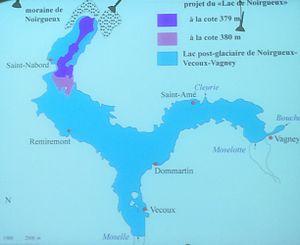
Vosges, Saint-Nabord-Saint-Étienne-lès-Remiremont. Paléo-lac de Noirgueux. Croquis du professeur Dominique Harmand avec indication du projet de lac aux cotes 379-380 par rapport à l'étendue initiale du glacier, de la formation du lac de Noirgueux – Vecoux – Vagney il y a environ 22 000 ans, et localisation de la Moraine de Noirgueux
Le projet de réalisation d’un lac baptisé « lac de Noirgueux », puis Lac du Val Moselle et enfin Lac nautique de Remiremont, dans les Vosges, a été imaginé sur la Moselle au nord-est de la France.